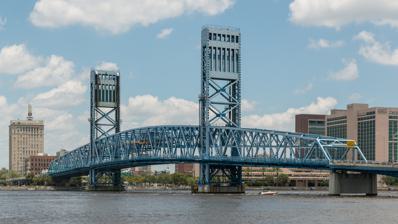
Building: Main Street Bridge (Jacksonville)
Country: United States of America
Year built: 1941
Bridge in Jacksonville, United States of America Main Street Bridge (John T. Alsop Jr. Bridge) Viewed from the south bank Coordinates 30°19′22″N 81°39′31″W / 30.3228°N 81.6586°W / 30.3228; -81.6586 Carries four general purpose lanes of (S. Main Street) US 1 / US 90 two sidewalks Crosses St. Johns River Locale Jacksonville, Florida Official name John T. Alsop Jr. Bridge Maintained by Florida Department of Transportation ID number 720022 Characteristics Design steel vertical lift bridge Total length 1,680 feet (510 m) Width 58 feet (18 m) Longest span 365 feet (111 m) Clearance above 16.0 feet (4.9 m) Clearance below 35 feet (11 m) closed 135 feet (41 m) open History Opened July 1941 ; 83 years ago ( 1941-07 ) Location The Main Street Bridge , officially the John T. Alsop Jr. Bridge and nicknamed the Blue Bridge , is a bridge crossing the St. Johns River in Jacksonville, Florida . It was the second bridge built across the river. It carries four lanes of traffic, and is signed as US 1 / US 90 ( SR 5 / SR 10 ). A lift bridge , it opened in July 1941 at a cost of $1.5 million. In 1957 it was named after Mayor John T. Alsop Jr. , but continues to be known, even on road signs, as the Main Street Bridge. It remains one of the most recognizable features of the Downtown Jacksonville skyline. History Construction of the Main Street Bridge began in 1938 at a cost of $1.5 million by the Mount Vernon Bridge Company. It was permitted by the War Department in 1936 prior to World War II . The Main Street Bridge took three years to be built and had a dedication ceremony on July 17, 1941. The bridge was built as a vertical lift bridge with use of trusses in order to lift up to accommodate ships passing underneath it. The official name of the bridge, John T. Alsop Jr. Bridge, was dedicated in 1957 to former mayor of Jacksonville John T. Alsop . The bridge carries traffic to and from San Marco , Southbank , Downtown Jacksonville and Interstate 95 . In 2014 the Main Street Bridge underwent an $11 million renovation to upgrade metal barriers and patch sidewalks. Main Street Bridge in 1962. With other nearby bridges having been rebuilt as fixed spans by around the end of the 20th century, the Main Street Bridge is now the only remaining moveable bridge carrying automobile traffic across the St. Johns River in the Jacksonville area. Of the eight vehicle crossings in the region, four ( Shands , Fuller Warren , Acosta and Main St.) had included movable spans when they initially opened. Gallery A 1992 map of the Main Street Bridge (the east one) Looking south from downtown along Main Street towards the Main Street Bridge Looking south through the truss of the Main Street Bridge With lift span raised Illuminated at night: View from Hyatt Regency Hotel, with the Acosta Bridge visible in the background Sidewalk view from the south The bridge opens on demand except during restricted hours. Restricted hours are 7-8:30am and 4-6:30pm. References